Fervaal

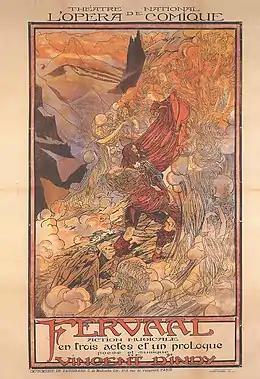
Poster, based on the illustration by Schwabe.

In the prologue, Saracen bandits ambush the Gauls Fervaal and Arfagard, leaving them injured. Guilhen, daughter of the Saracen emir and a sorceress, saves them from death. Guilhen has immediately fallen in love with Fervaal and offers to cure him. The prologue ends with Fervaal being carried to the palace of Guilhen.